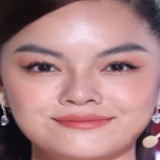
ca sĩ Phạm Quỳnh Anh